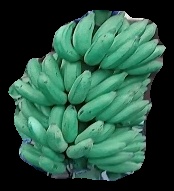
Variety: elakki-bale
Grade: grade1